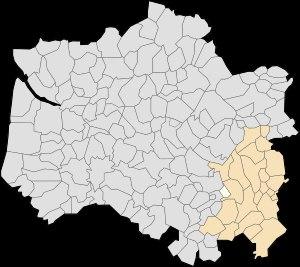
Grigny est une commune française située dans le département du Pas-de-Calais en région Hauts-de-France.